John McFall, Baron McFall of Alcluith

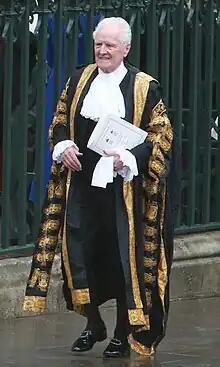
McFall enrobed at the Coronation of King Charles III in 2023

On 17 June 2010, he was created a life peer as Baron McFall of Alcluith, "of Dumbarton in Dunbartonshire", and was introduced in the House of Lords on 6 July 2010.